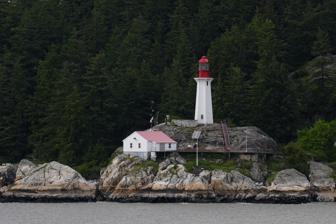
Building: Point Atkinson Lighthouse
Country: Canada
Year built: 1875
Lighthouse in British Columbia, Canada Point Atkinson Lighthouse in 2022 Lighthouse Point Atkinson Lighthouse The lighthouse is located to alert ships entering Burrard Inlet . Location Strait of Georgia Burrard Inlet West Vancouver British Columbia Canada Coordinates 49°19′49″N 123°15′53″W / 49.3304°N 123.2646°W / 49.3304; -123.2646 Tower Constructed 1875 (first); 1912 (current) Construction concrete tower Automated 1996 Height 18 metres (59 ft) Shape octagonal truncated six ribbed tower with balcony and lantern Markings white tower, red balcony and lantern Operator West Vancouver Lighthouse Park Heritage national Historic Sites of Canada , recognized federal heritage building of Canada Light First lit 1912 Focal height 33 metres (108 ft) Range 15 nmi (28 km; 17 mi) Characteristic Fl (2) W 5s. Built 1912 Architect William Anderson Governing body District of West Vancouver Website District of West Vancouver: Lighthouse Park National Historic Site of Canada Designated May 18, 1974 Reference no. 12768 Point Atkinson Lighthouse is a lighthouse erected on Point Atkinson , a headland in southwestern British Columbia named by Captain George Vancouver in 1792, when he was exploring the Pacific Northwest in the ship Discovery . The first wooden lighthouse went into service in 1875 and was replaced by a reinforced concrete structure in 1914. History The first lighthouse at the site was a wooden structure with an attached keeper's house, built by Arthur Finney of Nanaimo in 1874. It did not go into service until the following year because initially the wrong light was sent from England. The beacon was lit for the first time 17 March 1875. The light was 95 ft (29 m) above the sea and was visible for 14 mi (23 km). When the visibility was poor,  ship captains would sound their foghorn three times, prompting the lightkeeper to pump a horn by hand until the vessel signalled that it was safe to desist. In 1889, Canadian Pacific Steamships demanded that a fog alarm be added. This was located in a separate building to the west of the lighthouse. It had a rotating drum which was driven by steam to make an audible sound. In 1902, this was replaced by a diaphone fog alarm in which a slotted piston moved inside a similarly slotted cylinder. Point Atkinson Lighthouse in May 2022 The present lighthouse was built in 1914 on granite boulders jutting out into Burrard Inlet in West Vancouver , Canada . The concrete structure was considered at the time innovative in lighthouse design. It is now automated and still in use. The Point Atkinson Lighthouse may be reached by hiking the Valley Trail in Lighthouse Park . Lighthouse Park as seen from Altamont in the east Keepers Edward Woodward 1874–1877 Robert G. Wellwood 1877–1880 Walter Erwin 1880–1910 Thomas David Grafton 1910–1933 Lawrence Walter Grafton 1933–1935 Ernest Charles Dawe 1935–1961 Gordon Odlum 1961–1976 James Barr 1976–1978 Oscar Edwards 1978–1980 Gerald D. Watson 1980–1996 Donald Graham 1980–1996 See also List of lighthouses in British Columbia List of lighthouses in Canada Lighthouse Park List of national historic sites of Canada Henri de Miffonis Brockton Point References